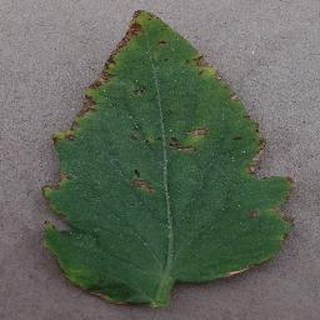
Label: tomato_bacterial_spot